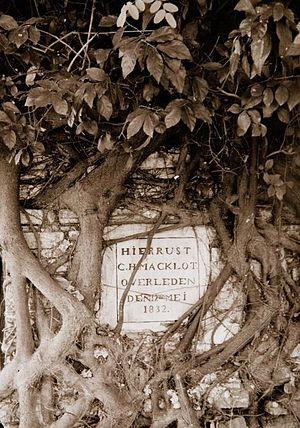
Heinrich Christian Macklot est un naturaliste allemand, né en 1799 et mort en 1832.